Dimitrios Tsiamis

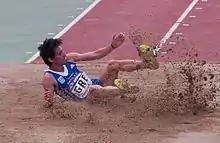
Dimitris Tsiamis at 2015 European Team Championships First League

Dimitrios Tsiamis (born 12 January 1982 in Karditsa) is a Greek triple jumper.